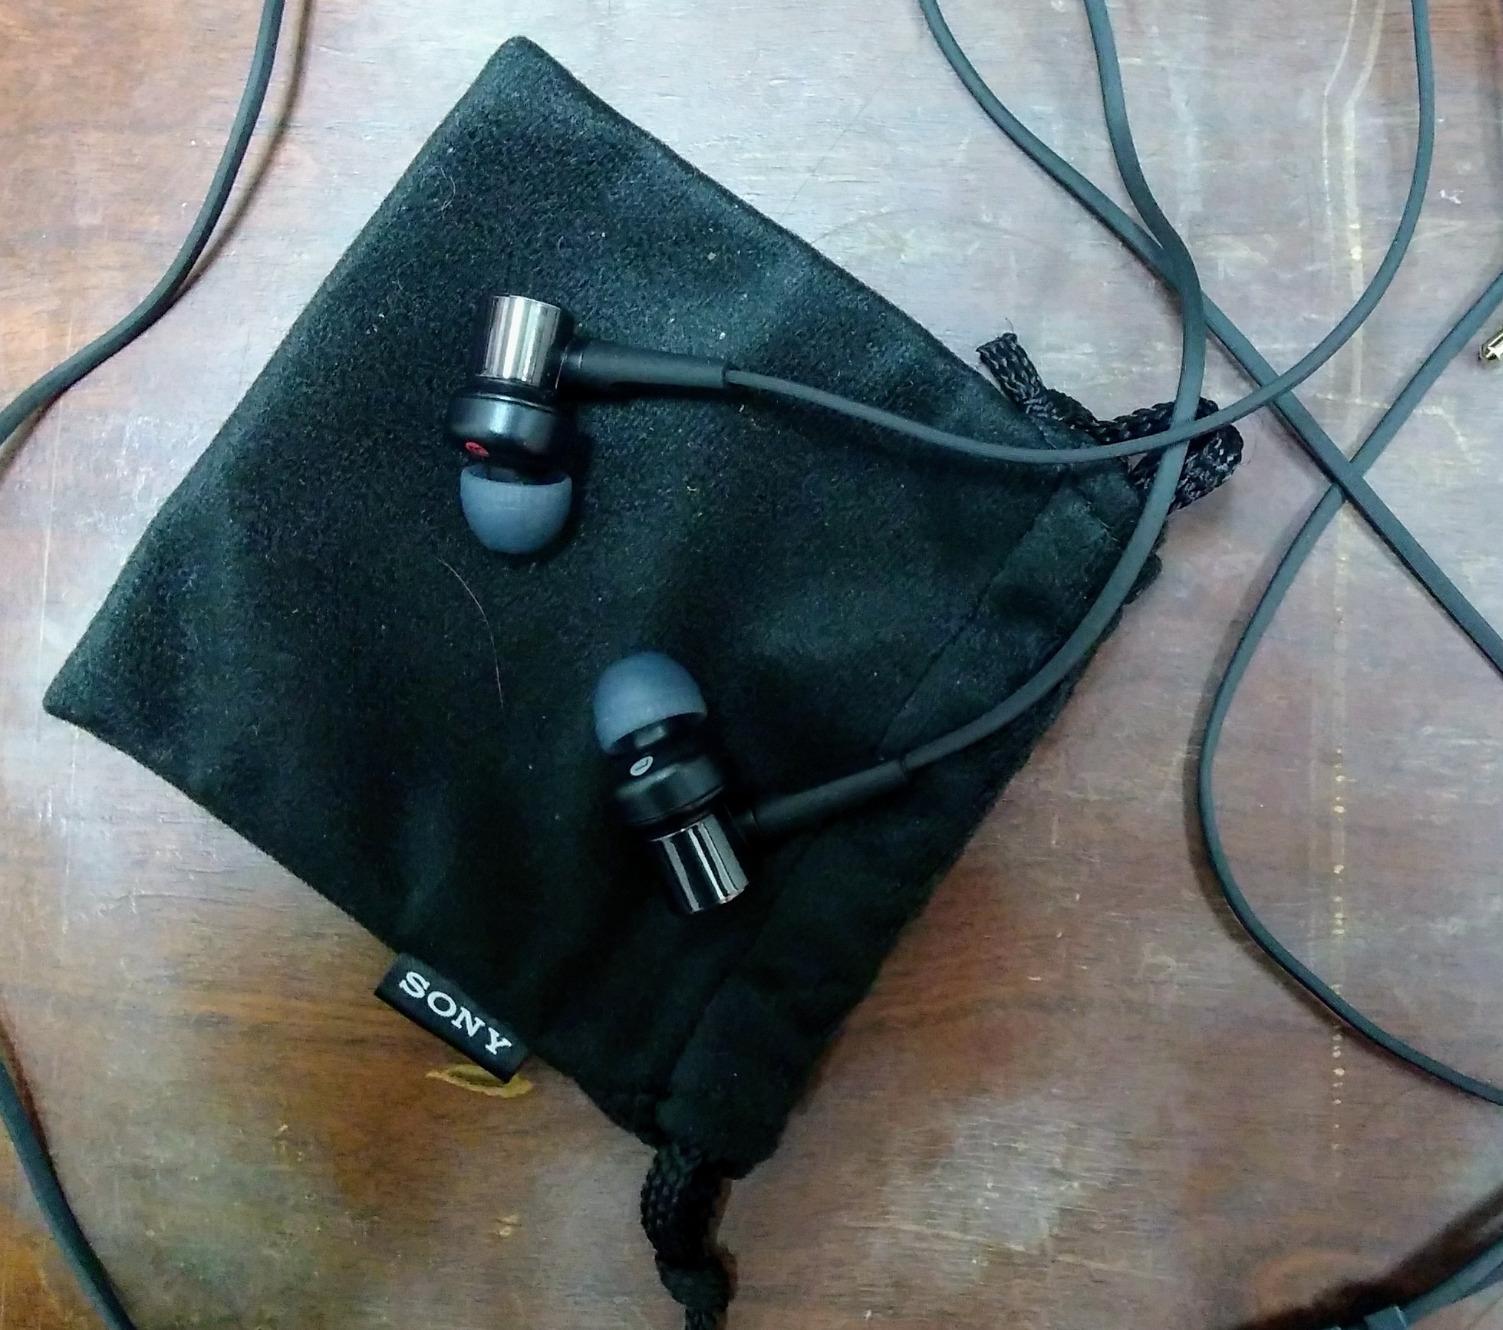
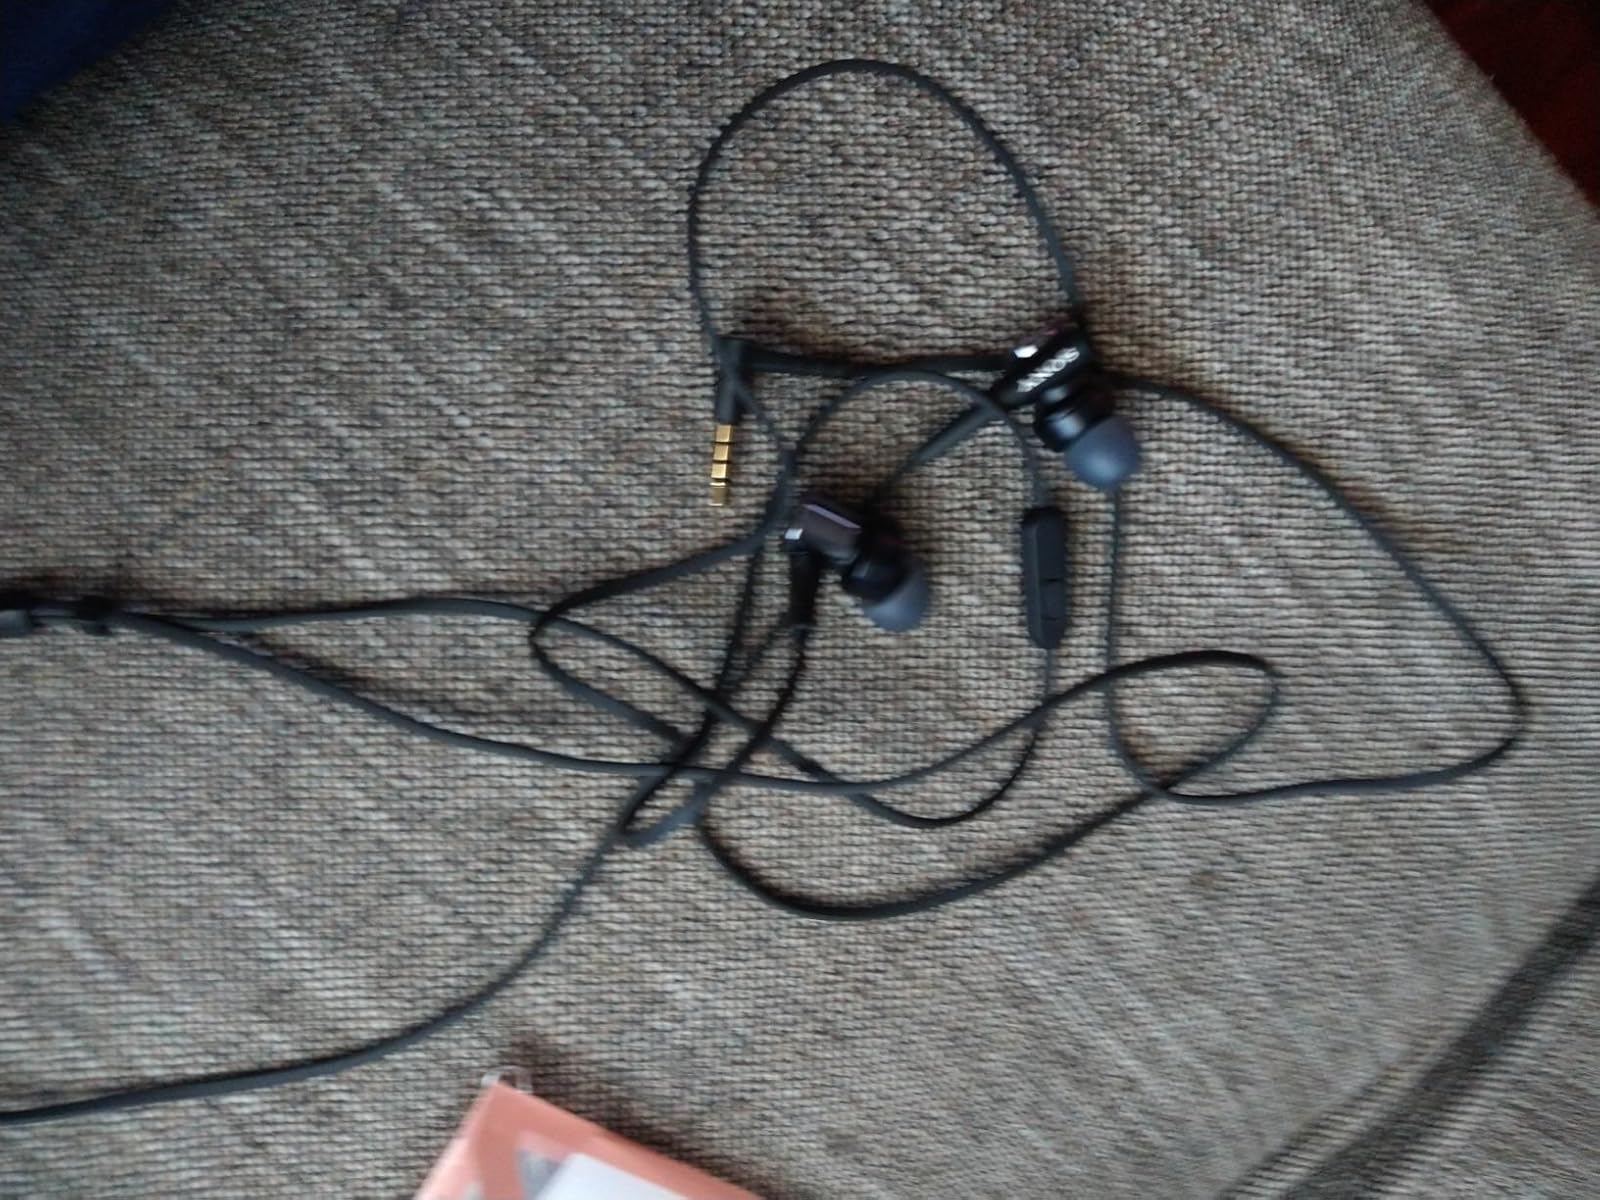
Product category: headphones
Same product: yes